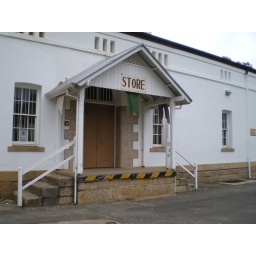
Usually the only way the patients exited out of this door was in a box (i.e. coffin).